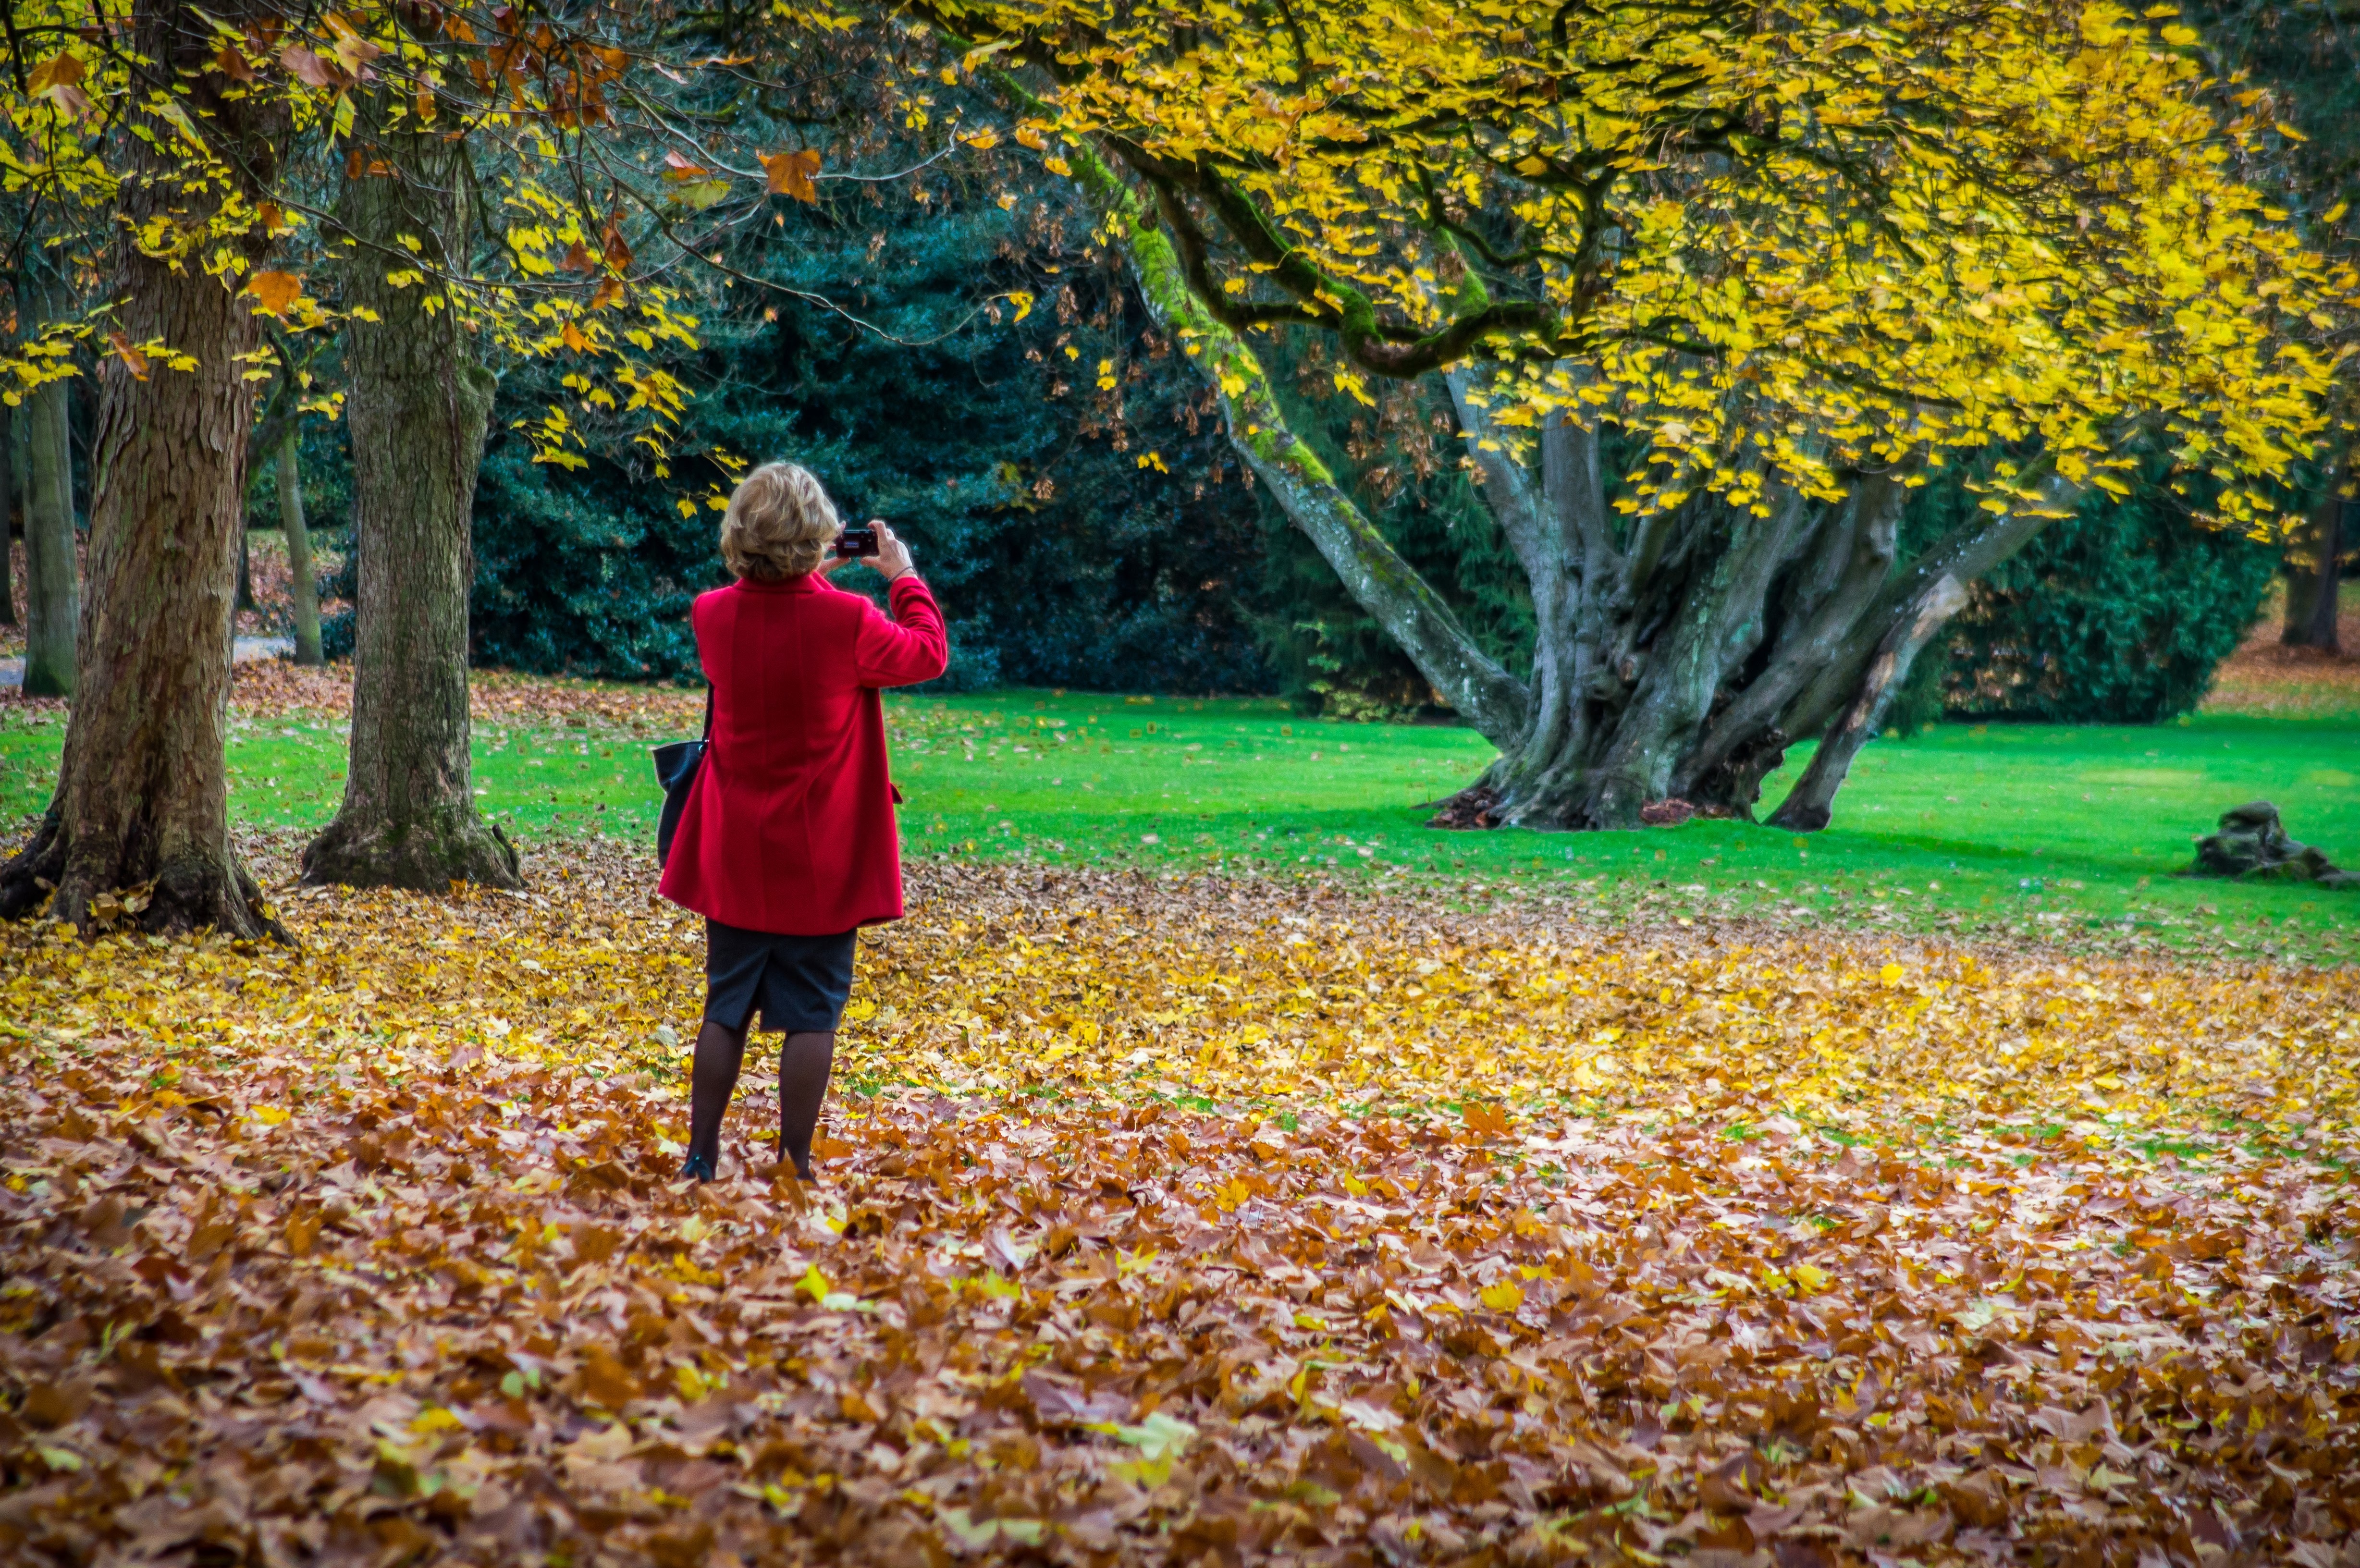
tree, nature, plant, lawn, meadow, sunlight, leaf, flower, photo, orange, spring, red, autumn, shadow, brown, nostalgia, yellow, season, leaves, colors, carpet, woodland, autumn woods, dried leaves, woody plant